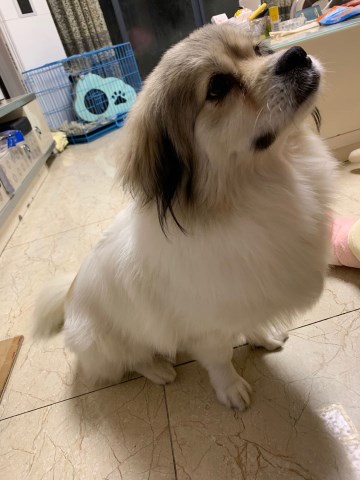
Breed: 806-n000129-papillon